Henry C. Trost House

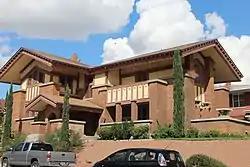
The house in 2014

The Henry C. Trost House is a historic house in El Paso, Texas. It was built in 1908-1909 for architect Henry C. Trost of Trost & Trost, who designed it. Trost lived here with his siblings: two brothers and a sister. It was purchased by the Grossbeck in 1948, and it was later acquired by Robert McGregor, who teaches at El Paso Community College. The house has been listed on the National Register of Historic Places since July 12, 1976.